A Shot at Dawn

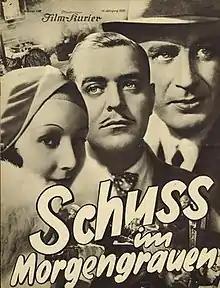

A Shot at Dawn is a 1932 German crime film directed by Alfred Zeisler and starring Ery Bos, Genia Nikolaieva and Karl Ludwig Diehl. It was based on the play "The Woman and the Emerald" by Harry Jenkins and recounts a jewel theft. It was shot at the Babelsberg Studios in Potsdam with sets designed by the art directors Willi Herrmann and Herbert O. Phillips. A separate French-language version "Coup de feu à l'aube" was also produced.